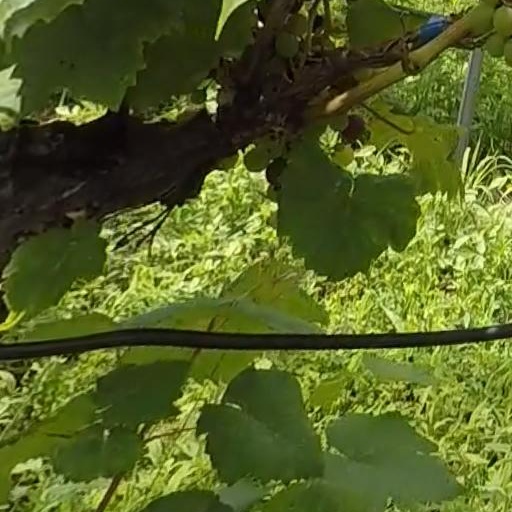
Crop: grape